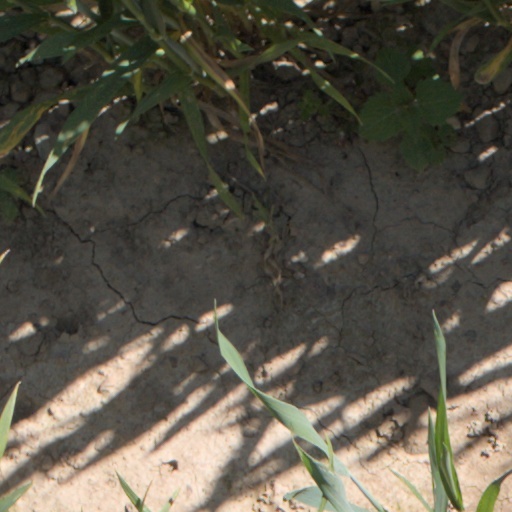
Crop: wheat